Sentimental Destinies

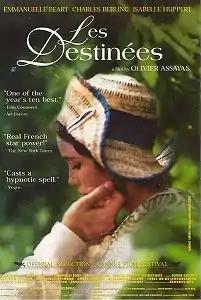
Theatrical release poster

Sentimental Destinies is a 2000 French drama film directed by Olivier Assayas. Running from the 1890s to the 1930s, the film tells the story of two wealthy Protestant families in the south-west of France: the Pommerels who make cognac and the Barnerys who make porcelain. It was entered into the 2000 Cannes Film Festival.